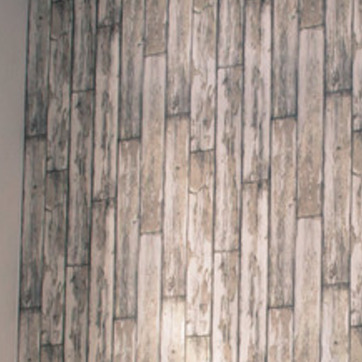
Material: wallpaper